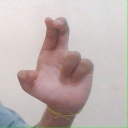
अक्षर: आ